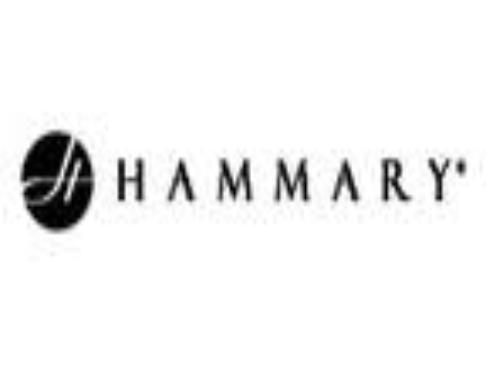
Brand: Hammary
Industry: Clothes